Tuen Mun

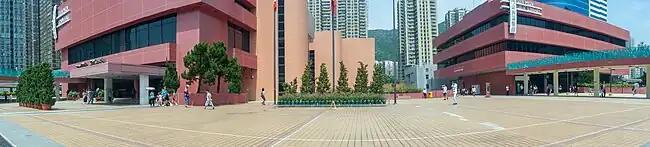

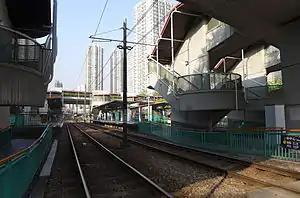
LRT Town Centre station

There are three traditional-style markets in the town: Tuen Mun Kau Hui, Tuen Mun San Hui and Sam Shing Hui.